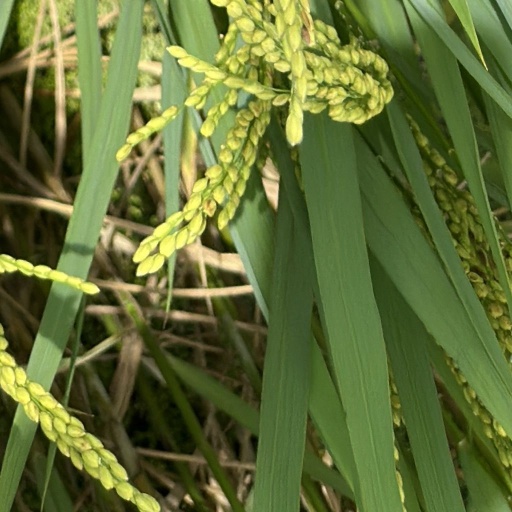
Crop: rice